Bachchan (2014 film)

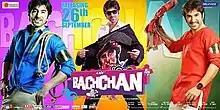
Bachchan Theatrical Poster

Bachchan is a 2014 Indian Bengali-language comedy thriller film directed by Raja Chanda and produced and distributed under the banners of Reliance Entertainment and Grassroot Entertainment Pvt. Ltd. The film features actors Jeet, Aindrita Ray and Payel Sarkar in the lead roles. It is an official remake of the 2011 Kannada film "Vishnuvardhana".